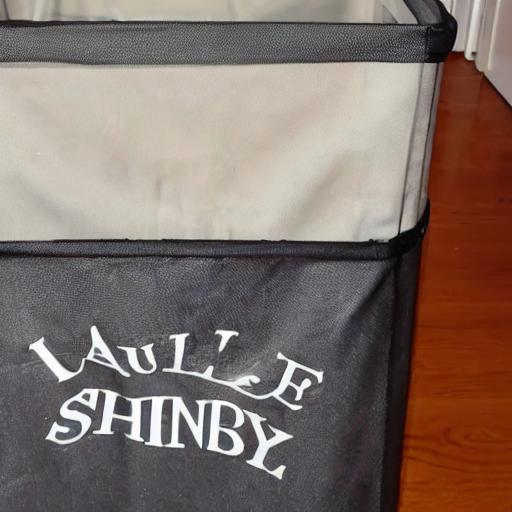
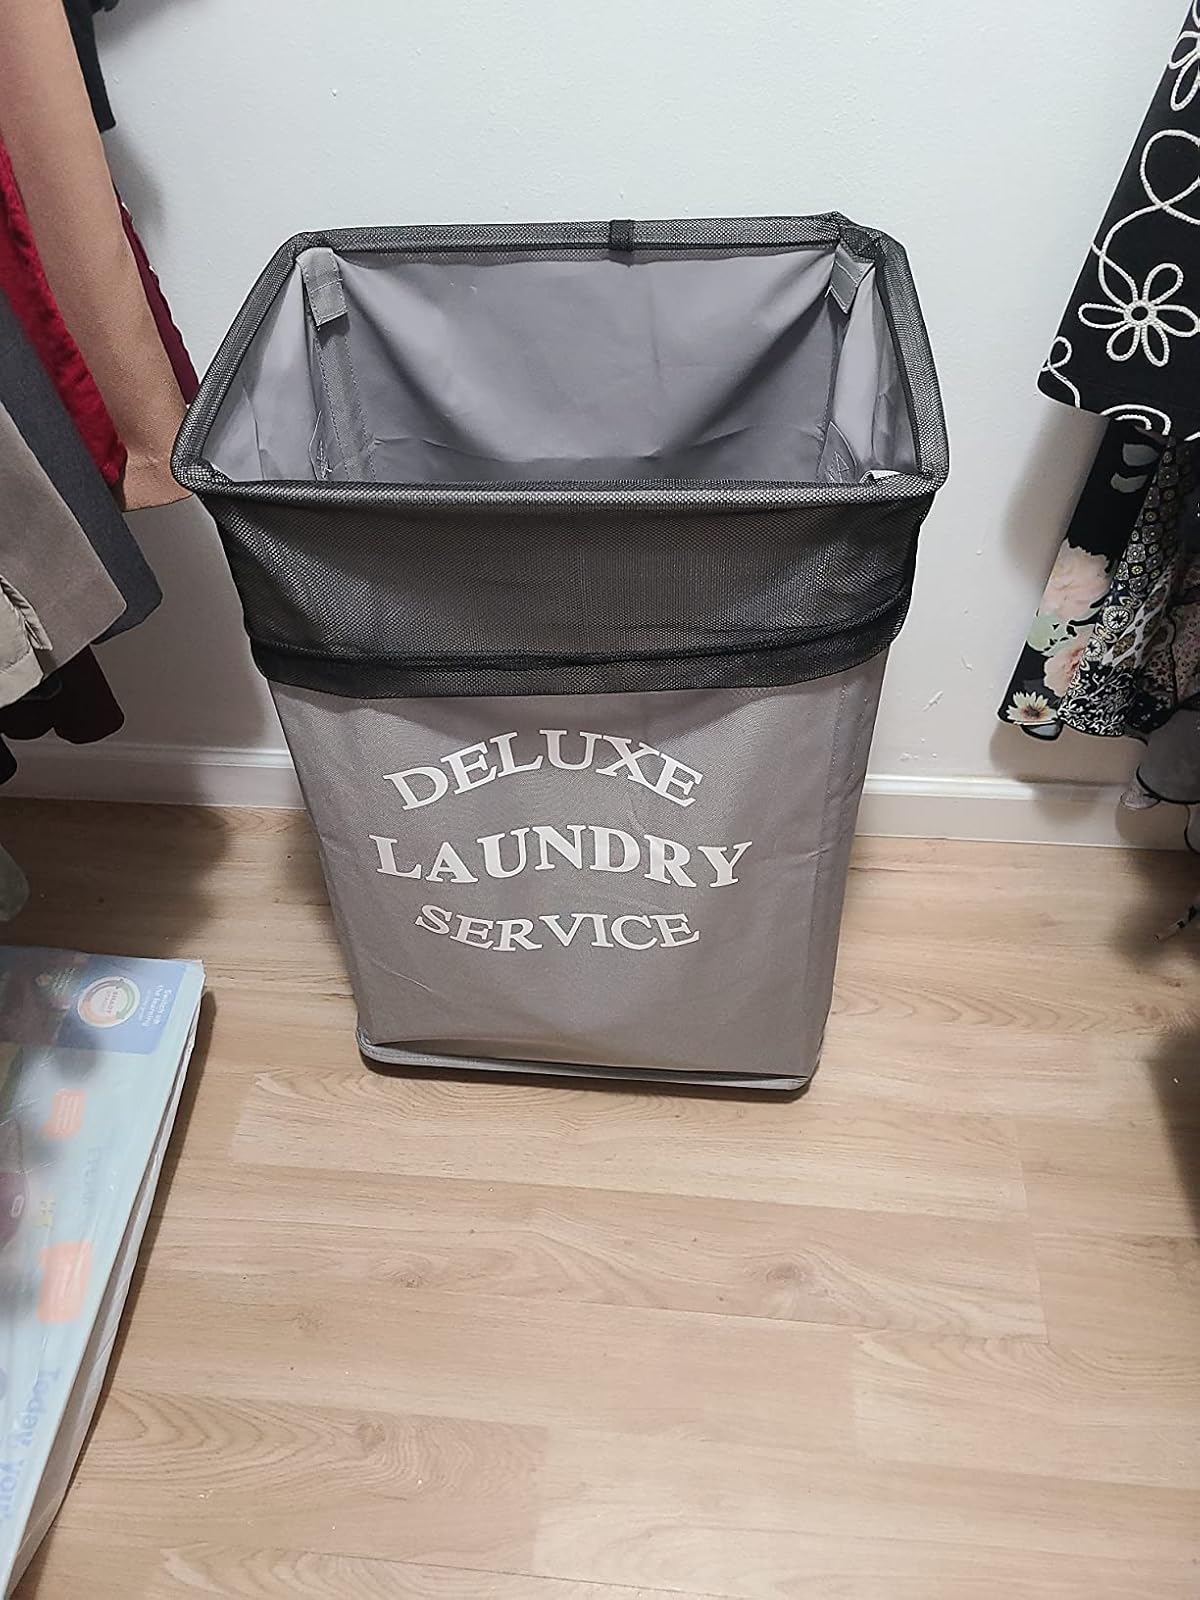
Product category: items_hamper
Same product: no